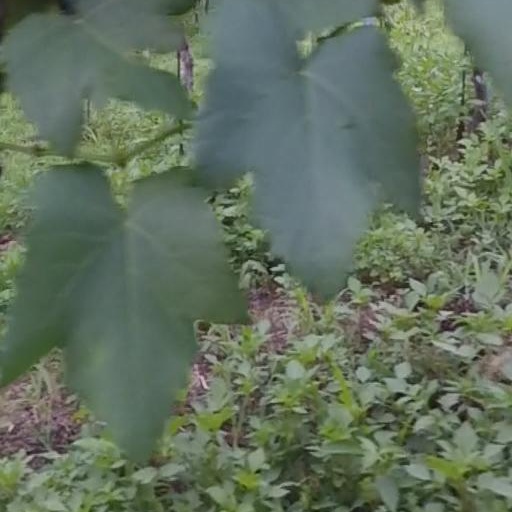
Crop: grape